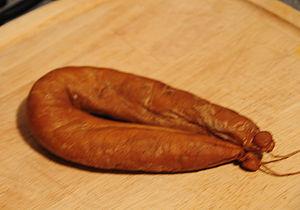
La farinheira est une saucisse fumée portugaise, principalement à base de viande et de graisse de porc, d'ail et de paprika. Il est nécessaire de la cuire avant consommation, à cause de la farine de blé cru qu'il contient.